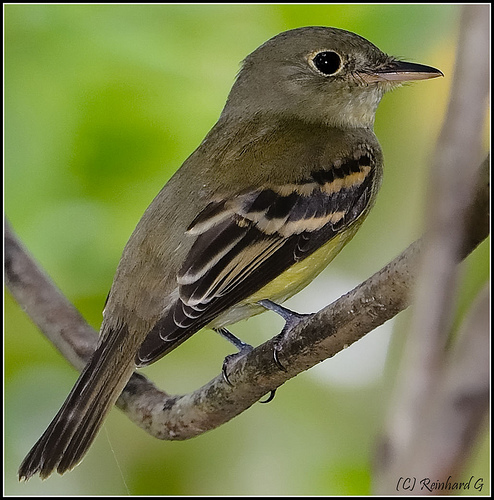
a small stature and small beaked olive bird with black and tan stripes with a head that's only slightly larger than the rest of it's body in comparison.
this is a brown bird with black wings and a pointy black beak.
the small bird has big eyes, the head and back are a coffee color, and the wings are black and brown as well
this bird is brown and black in color with a black and brown beak, and brown eye rings.
the bird has a large black eyering and a brown back with striped secondaries.
this particular bird has brown and tan secondaries and white eye ringsa black and yellow body bird with a small head in comparison to the body.
this bird has wings that are black and white and has a brown body
this bird has a brown crown, brown primaries, and a yellow belly.
the bird that is very small and a gray, white, and black colors.
Species: Acadian Flycatcher